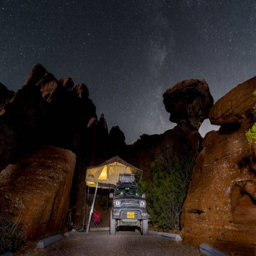
another day they might be camping under the stars .